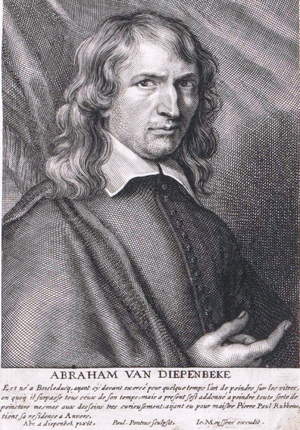
Le Het Gulden Cabinet vande Vry Schilder-Const ou Cabinet d'or de l'art libéral de la peinture est un ouvrage écrit par le notaire et le rederijker flamand du XVIIᵉ siècle Cornelis de Bie et publié à Anvers en 1662. Écrit en néerlandais, c'est un recueil de biographies et de panégyriques d'artistes des XVIᵉ et XVIIᵉ siècles principalement des Flandres incluant des portraits gravés. L'œuvre est une importante source d'information sur ces artistes et en fut la principale pour des historiens de l'art tels qu'Arnold Houbraken et Jacob Campo Weyerman.
Abraham van Diepenbeeck ou Abraham van Diepenbeck, baptisé le 9 mai 1596 à Bois-le-Duc, et mort le 31 décembre 1675 à Anvers, est un peintre et illustrateur flamand.